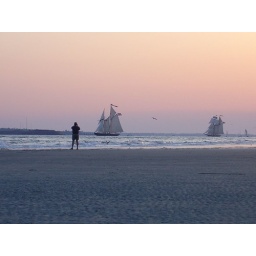
photographer captures tall ship under full sail